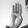
ASL letter: B